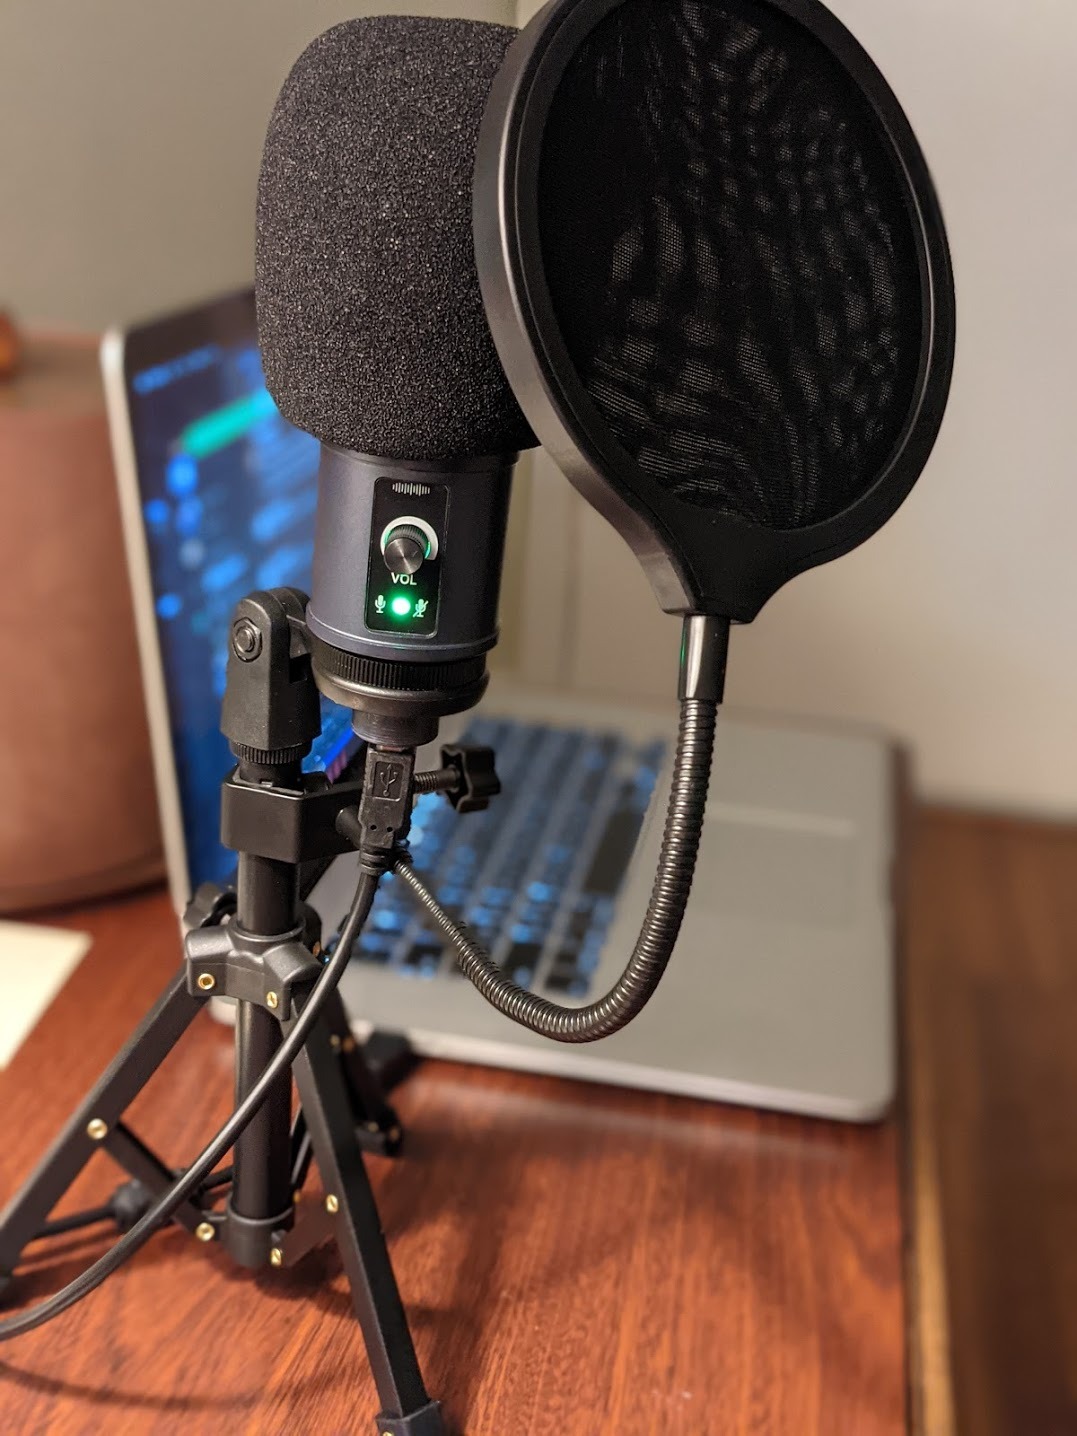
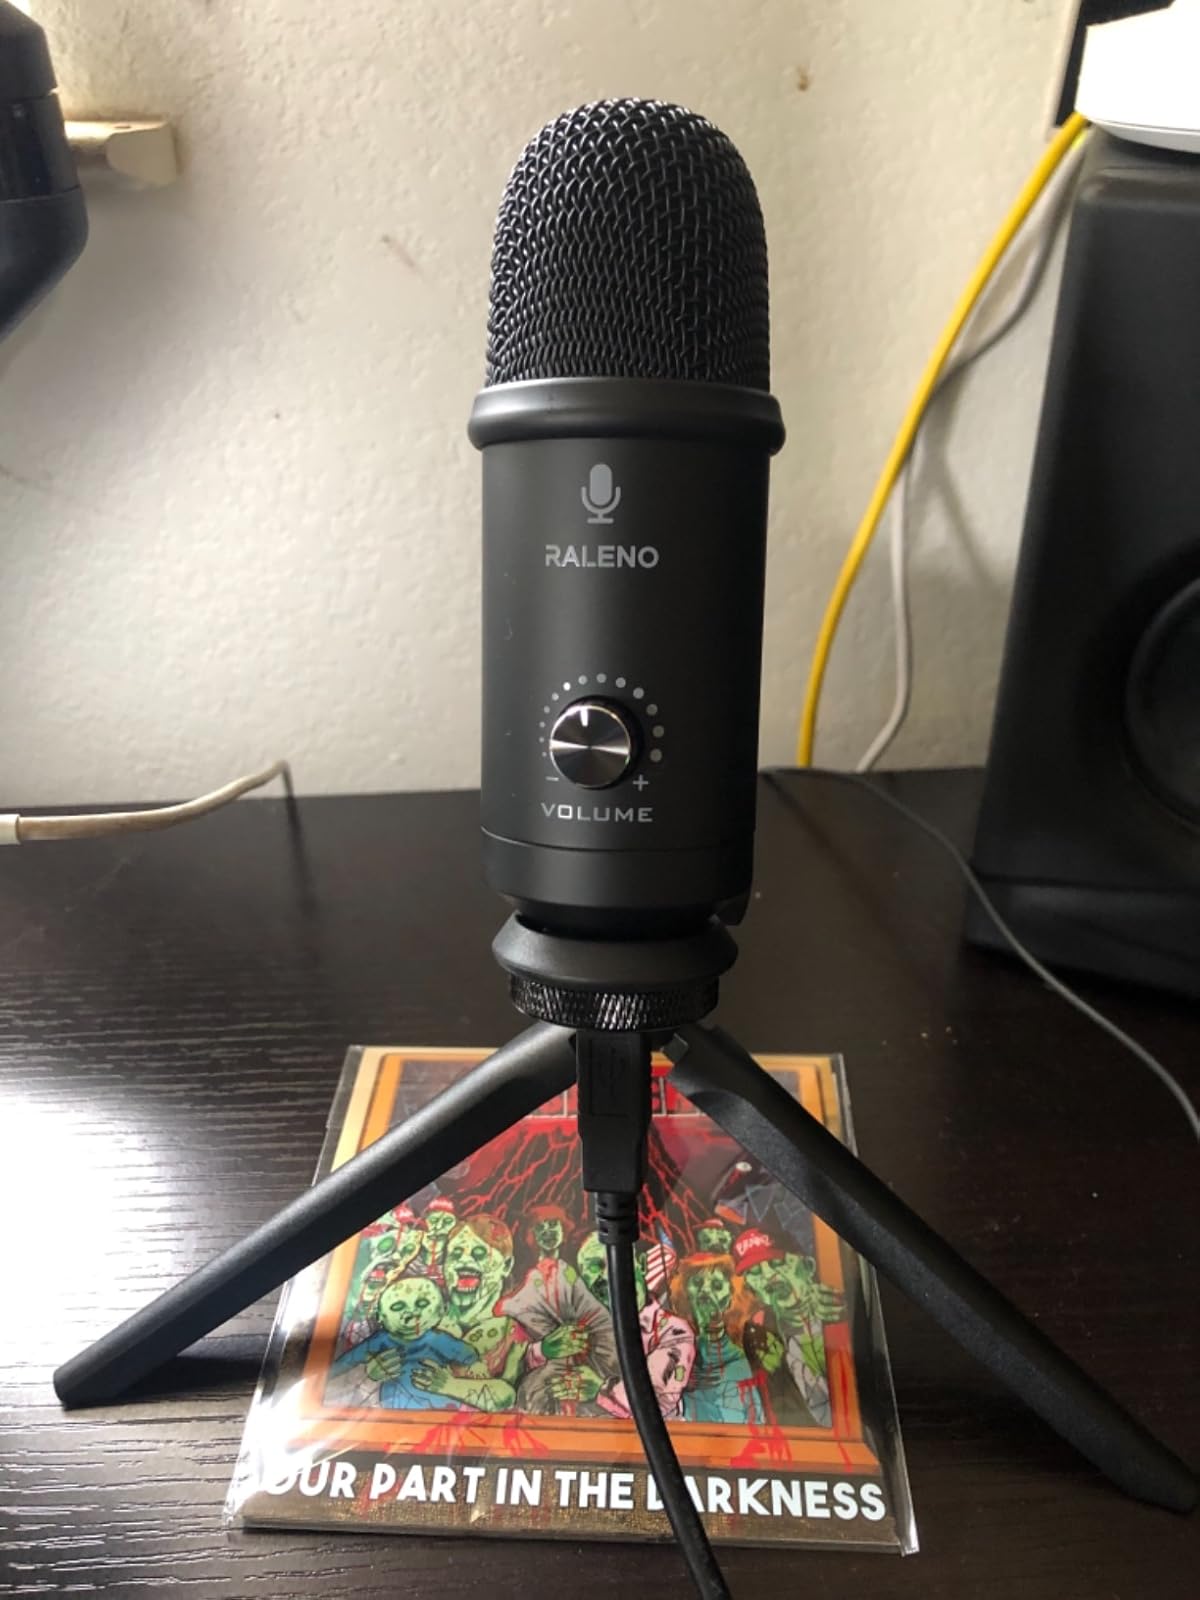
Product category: microphone
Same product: no